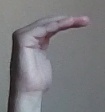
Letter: haa